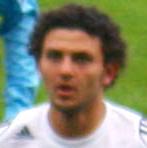
Age: 26